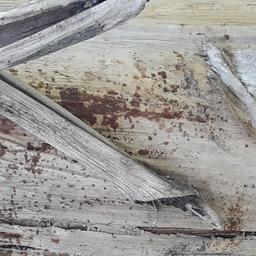
Label: PSEUDOSTEM WEEVIL